Thomas Mann

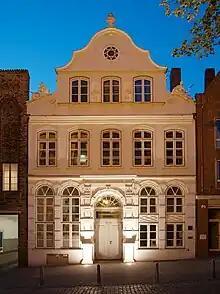
House of the Mann family in Lübeck (""Buddenbrookhaus""), where Thomas Mann grew up; now a family museum

Paul Thomas Mann was born to a hanseatic family in Lübeck, the second son of Thomas Johann Heinrich Mann (a senator and a grain merchant) and his wife Júlia da Silva Bruhns, a Brazilian woman of German, Portuguese and Native Brazilian ancestry, who emigrated to Germany with her family when she was seven years old. His mother was Roman Catholic but Mann was baptised into his father's Lutheran religion. Mann's father died in 1891, and after that his trading firm was liquidated. The family subsequently moved to Munich. Mann first studied science at a Lübeck "Gymnasium" (secondary school), then attended the Ludwig Maximillians University of Munich as well as the Technical University of Munich, where, in preparation for a journalism career, he studied history, economics, art history and literature.